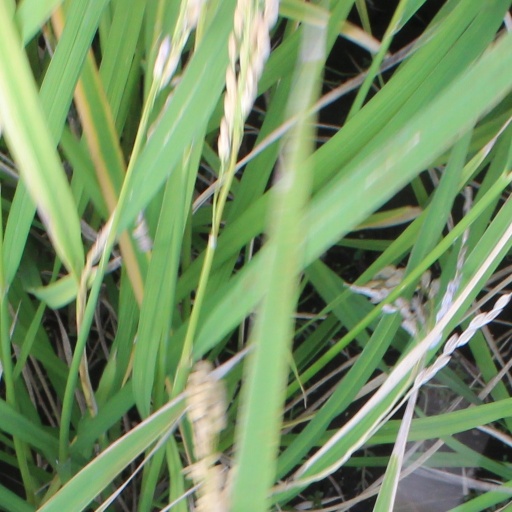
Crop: rice